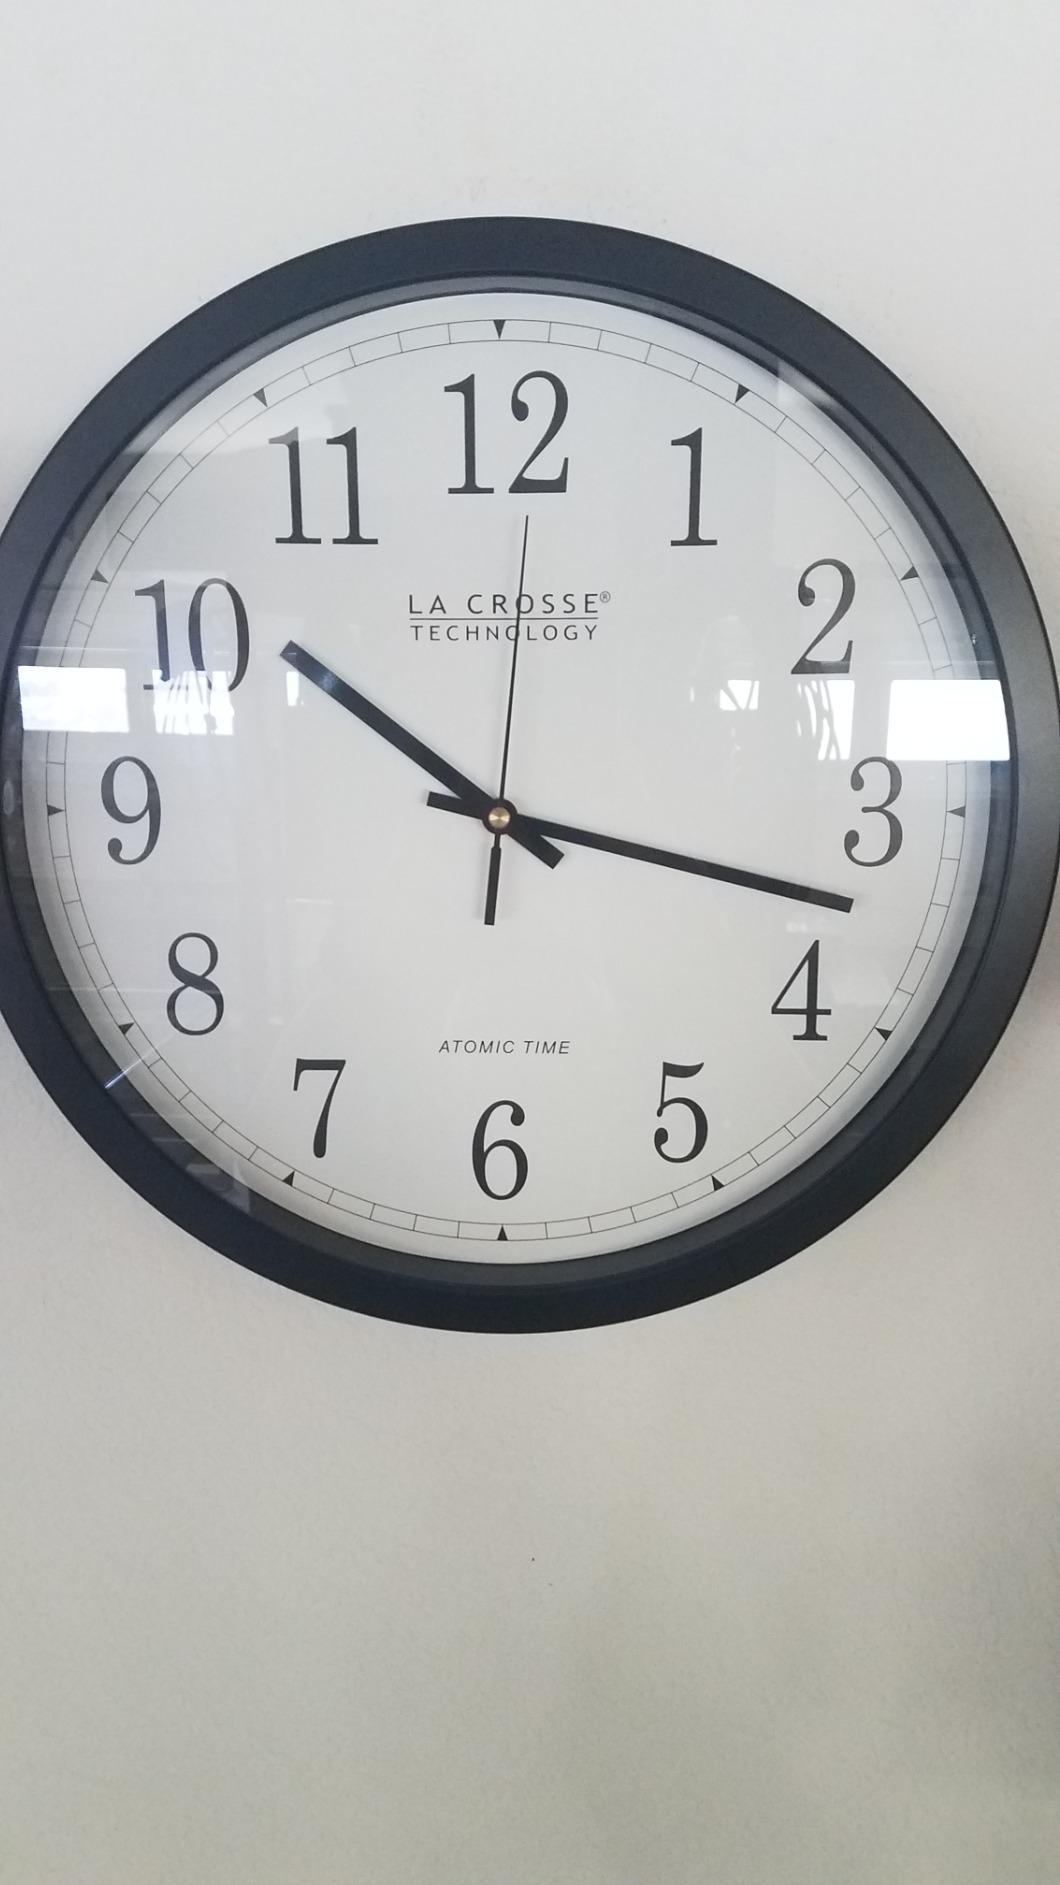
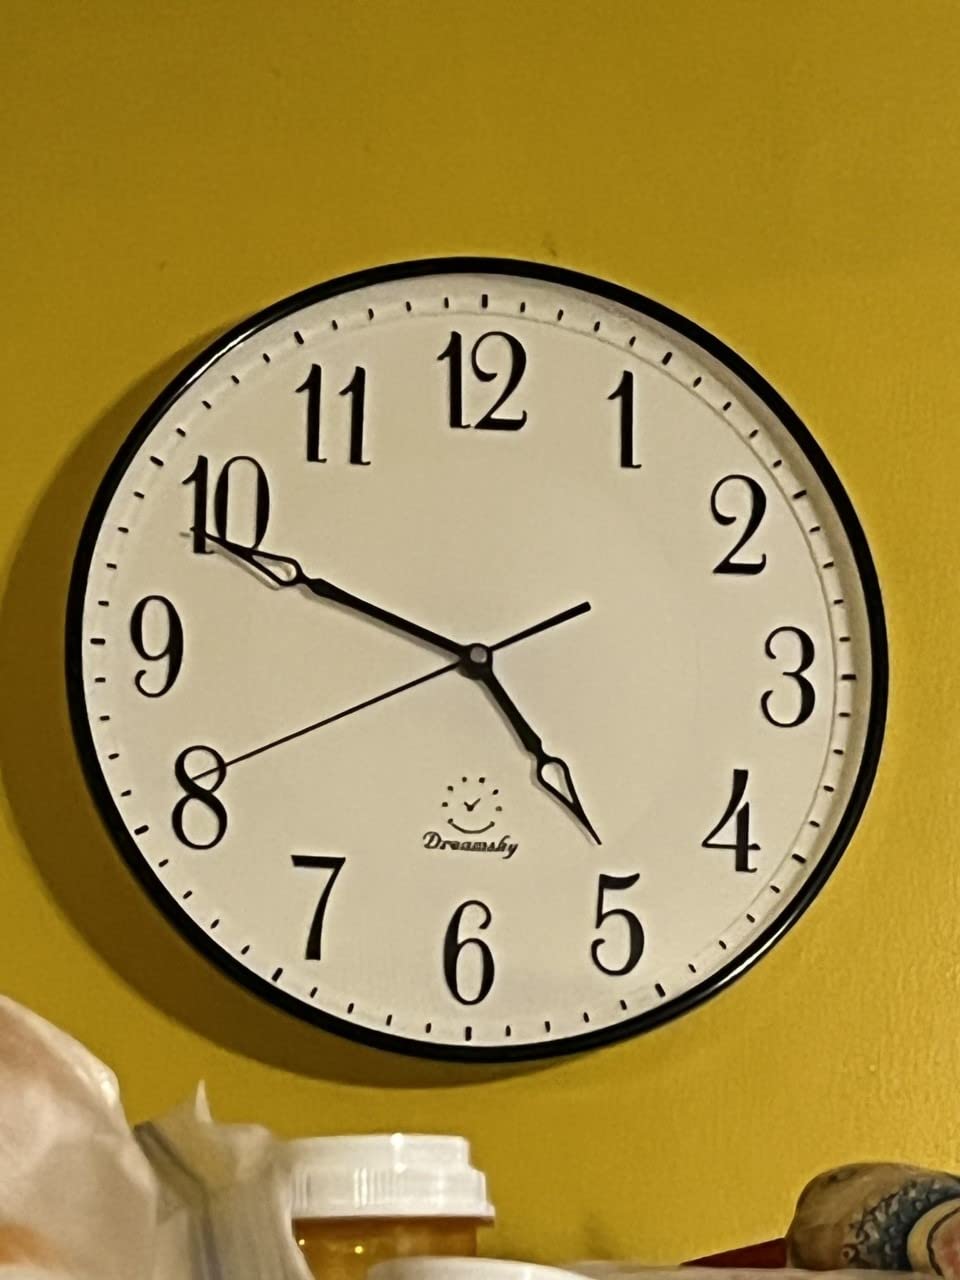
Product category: clock
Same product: no